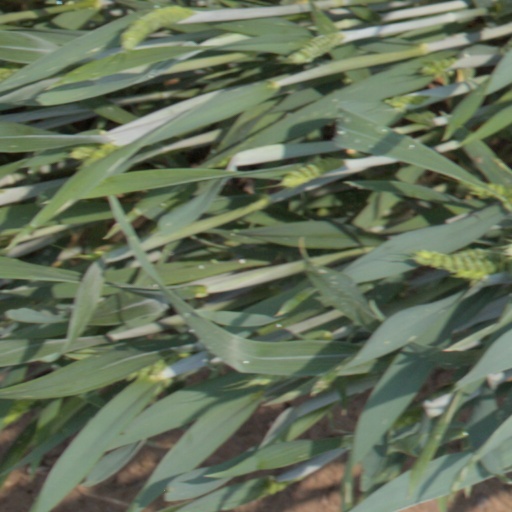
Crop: wheat